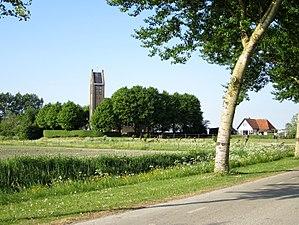
Slappeterp est un village de la commune néerlandaise de Waadhoeke, dans la province de Frise.